2010 AHL All-Star Game

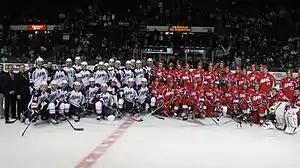
The 2010 participants

The 2010 American Hockey League All-Star Game was held on January 18–19, 2010 at Cumberland County Civic Center, in Portland, Maine. The American Hockey League (AHL) is a professional ice hockey league based in the United States and Canada that serves as the primary developmental league for the National Hockey League (NHL).